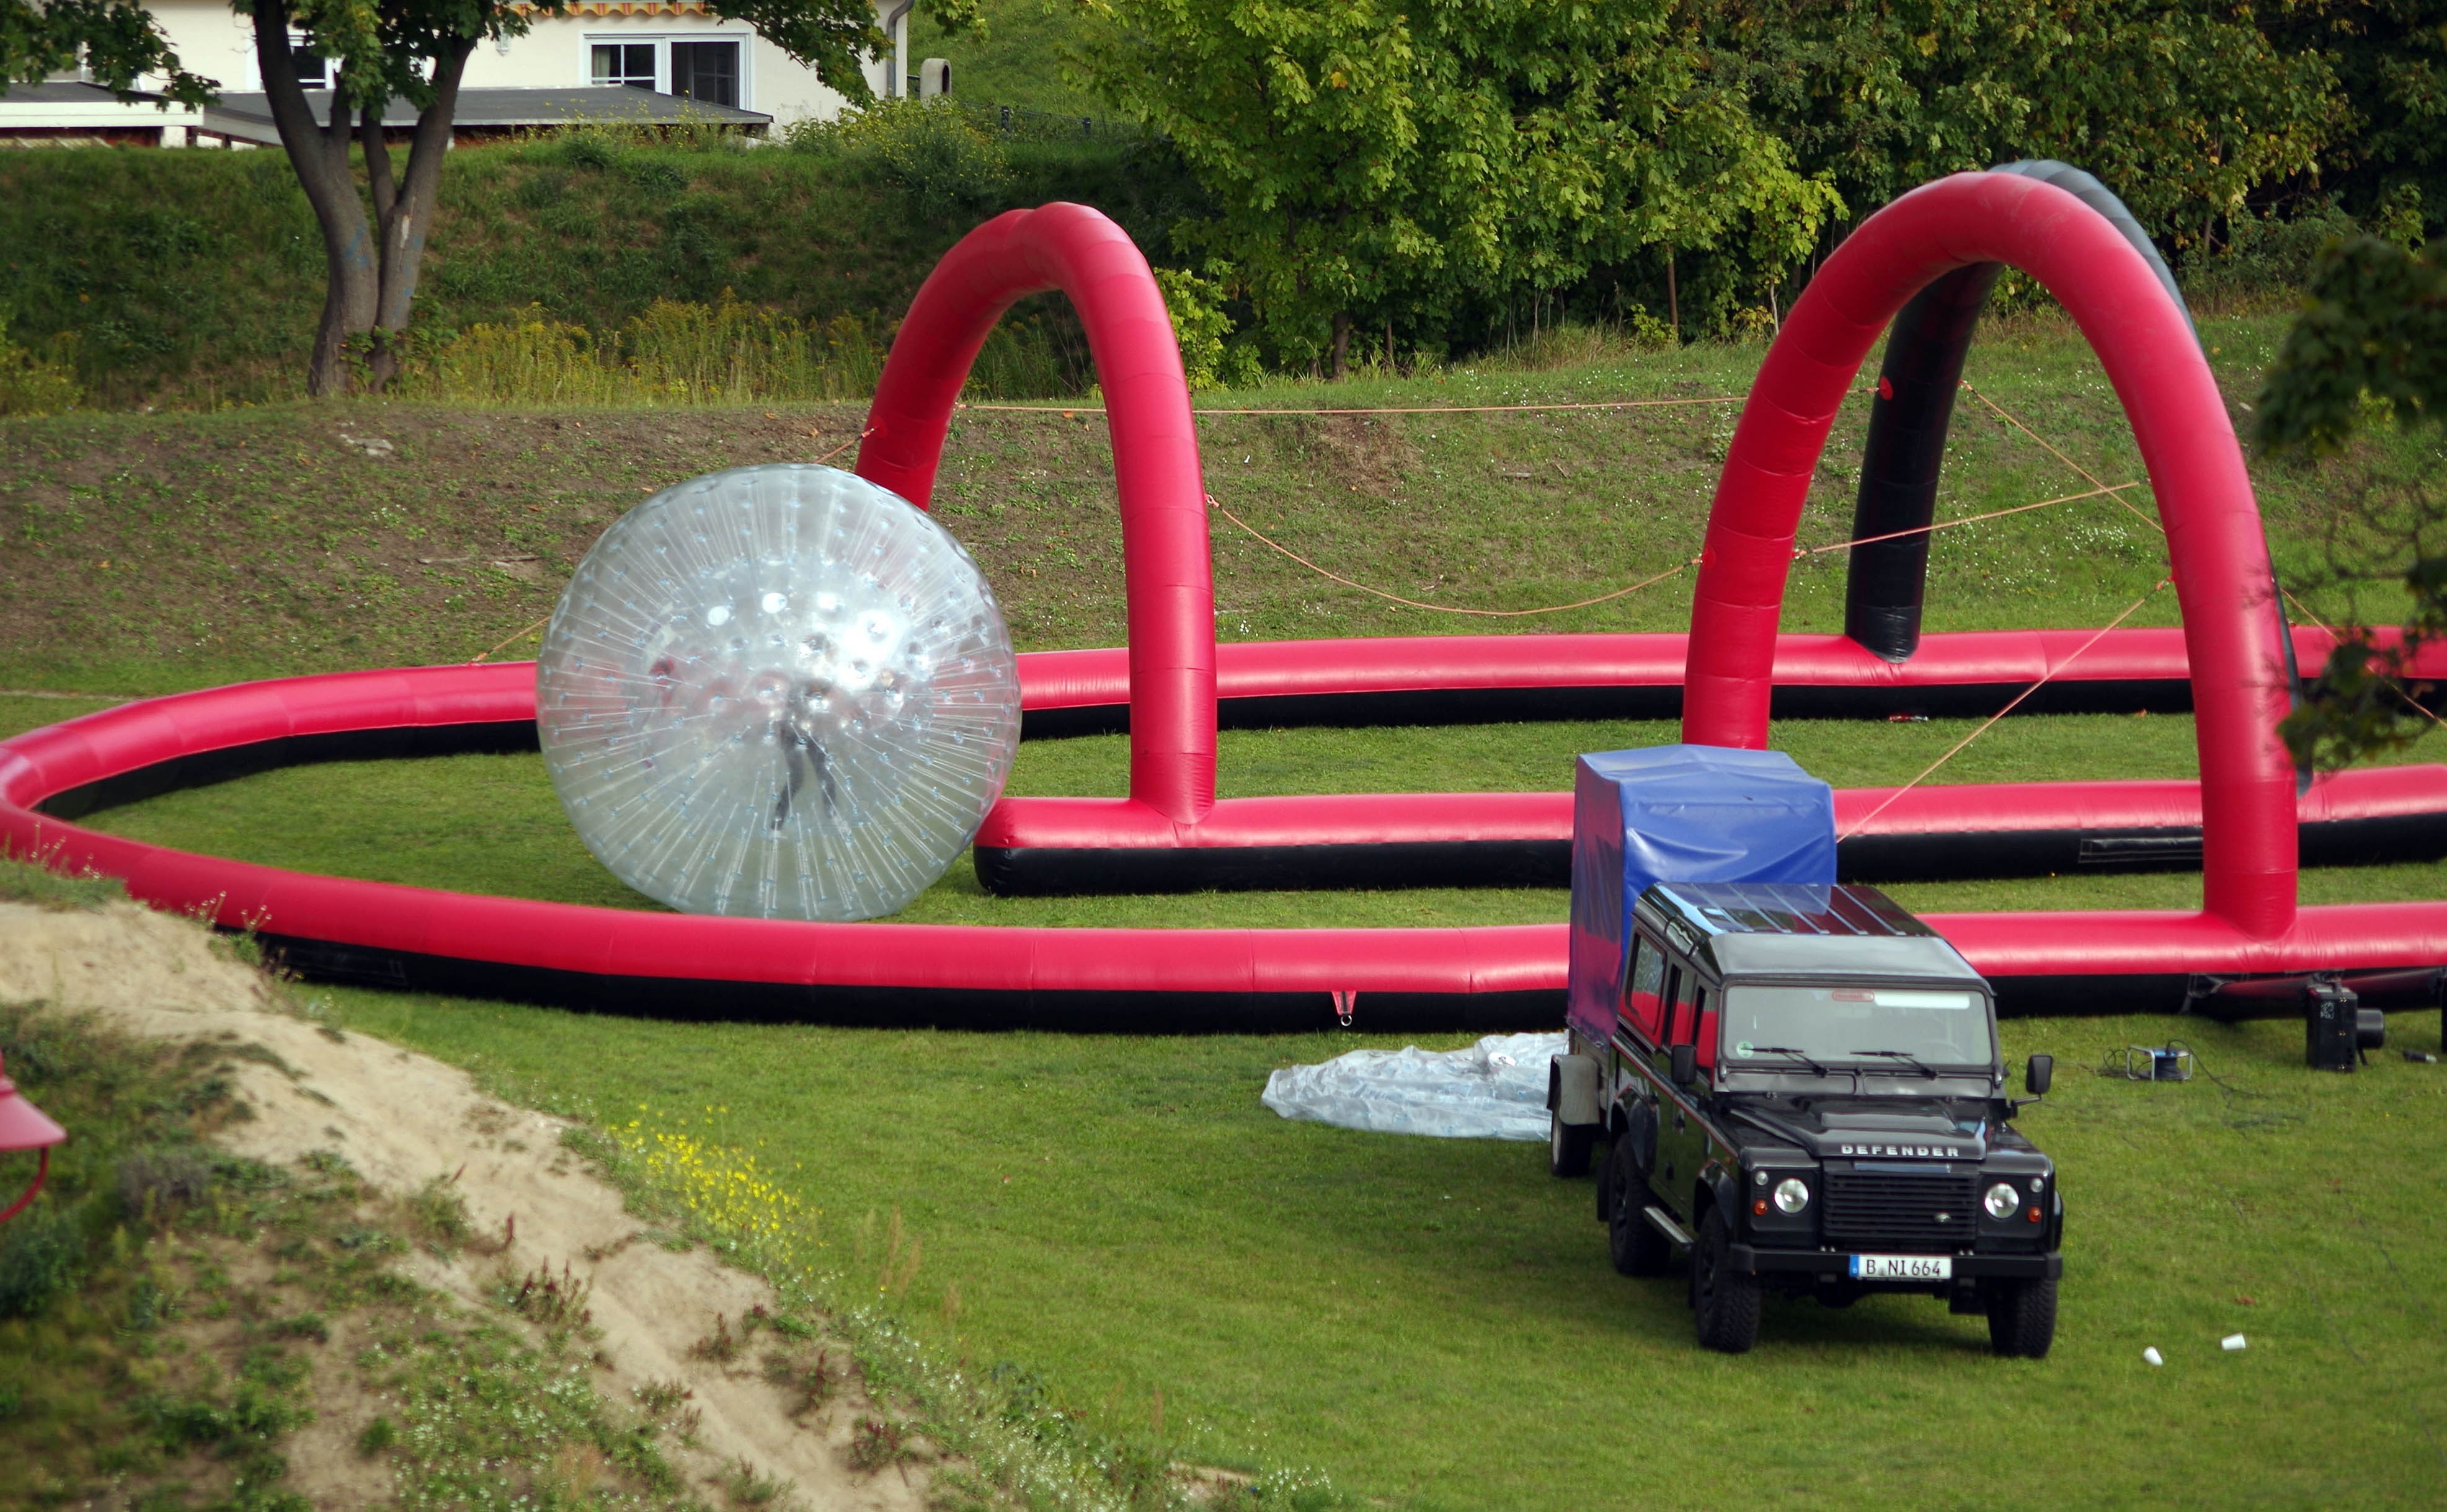
play, recreation, leisure, public space, playground, ball, games, inflatable, zorbing, zorbingball, zorbingkugel, outdoor play equipment